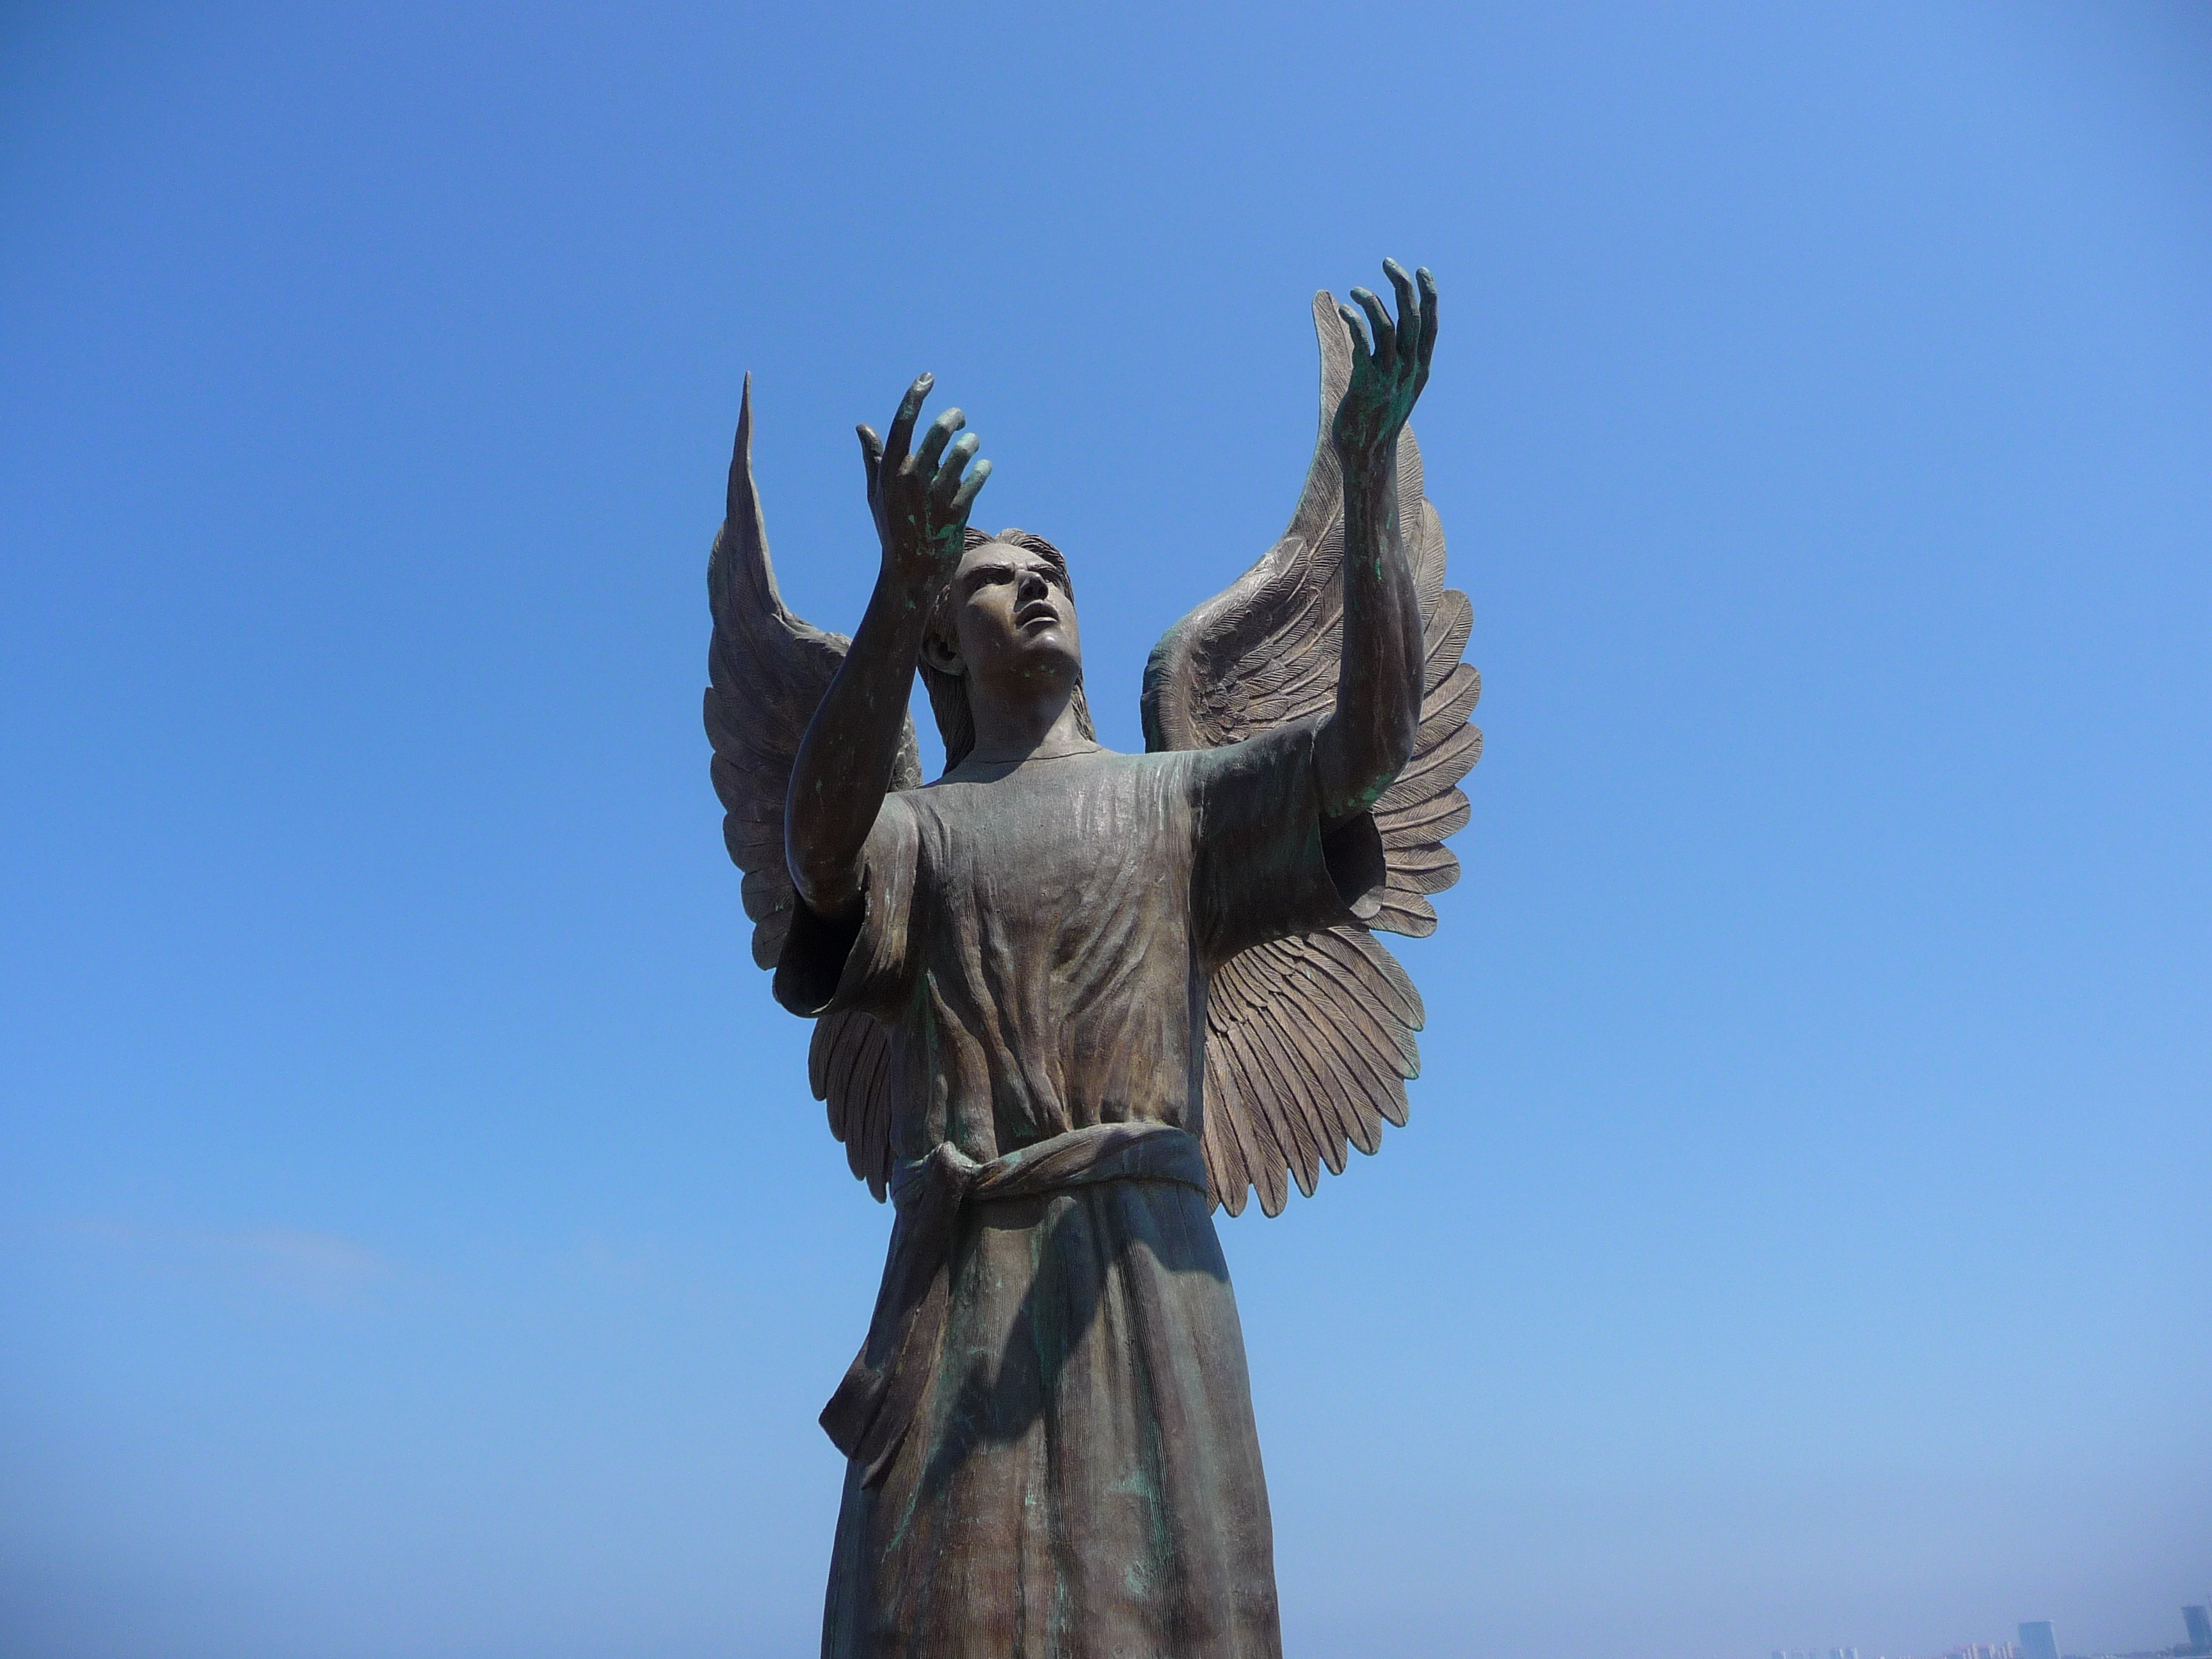
monument, statue, sculpture, art, angel statue, mexico angel statue, puerto vallarta statue, angel of hope, messenger of peace sculpture, sculpture on the malecon